Boris Vyacheslavich

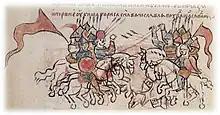
Death of Boris as depicted in the "Radziwiłł Chronicle", 15th century

Boris Vyacheslavich (died 1078) was Prince of Chernigov for eight days in 1077. He was the son of Vyacheslav Yaroslavich, Prince of Smolensk. Following his father's death in 1057, the child Boris was debarred from his inheritance. He died fighting against his unclesVsevolod Yaroslavich, Prince of Chernigov and Izyaslav Yaroslavich, Grand Prince of Kievon 3 October 1078.